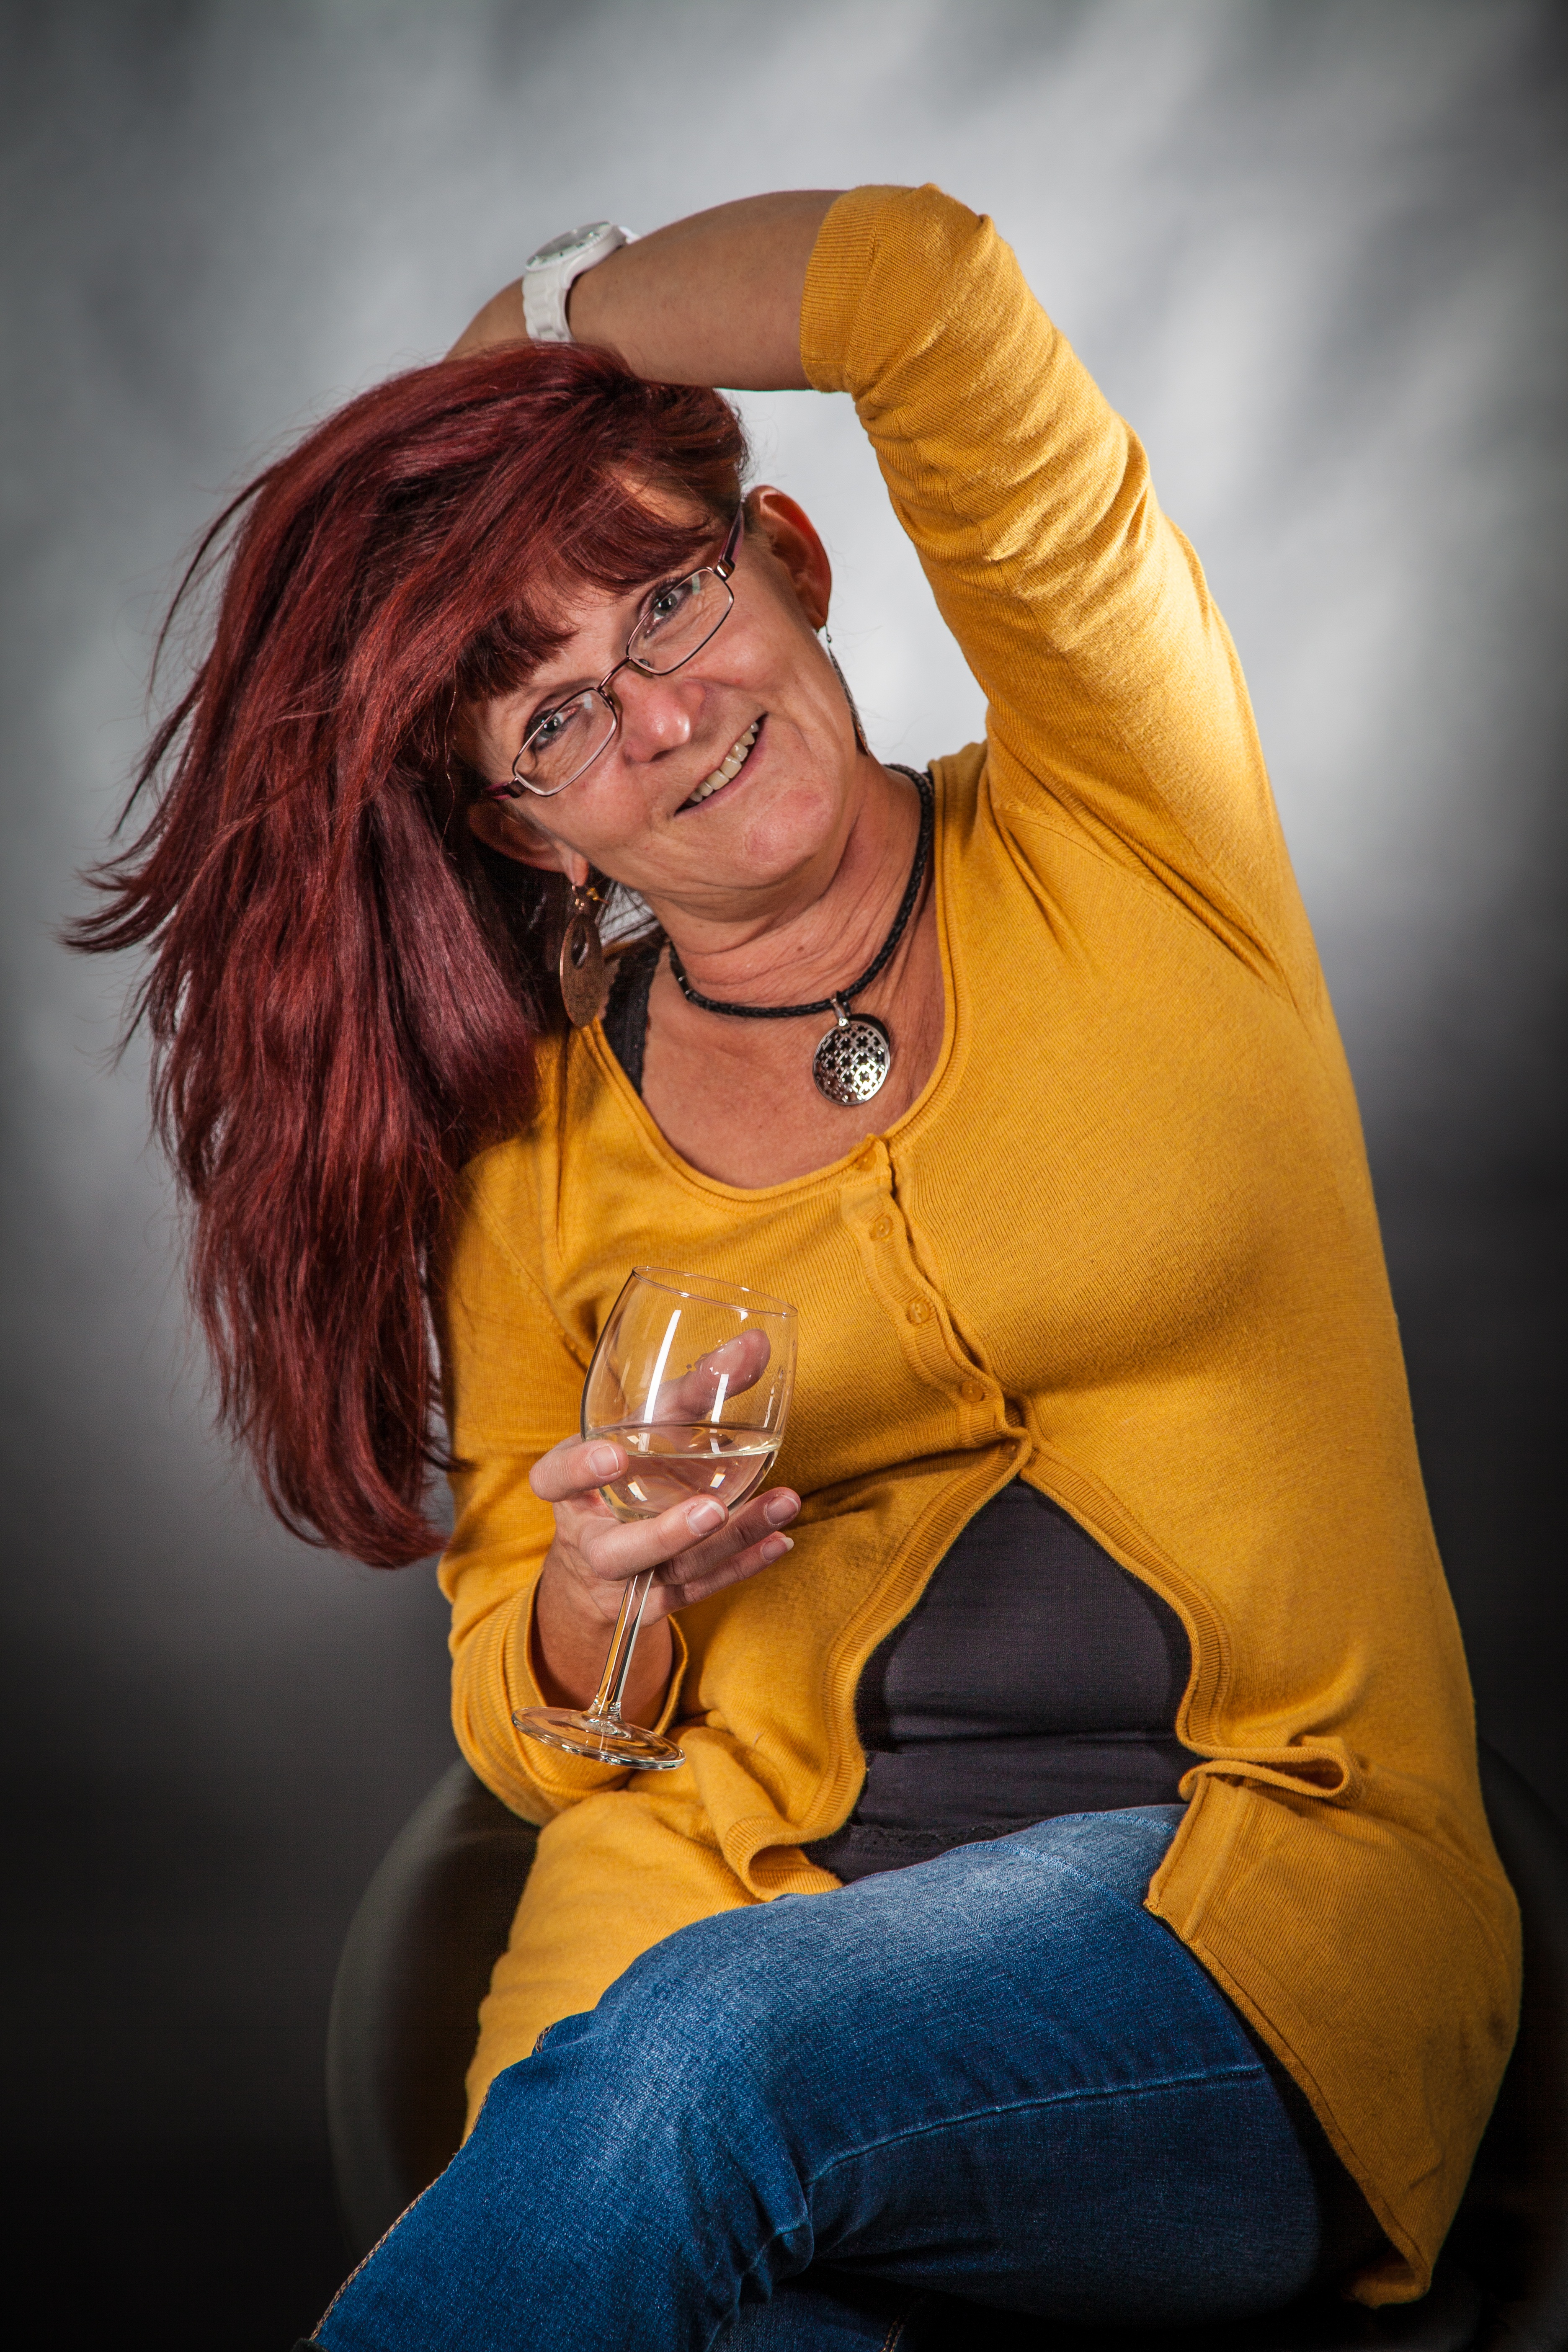
person, woman, hair, wine, photography, female, portrait, model, red, color, romantic, fashion, yellow, lady, hairstyle, face, figure, singing, photograph, beauty, photo shoot, facial hair